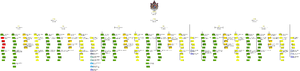
L’armée bavaroise était l’armée du duché, puis du royaume de Bavière. Elle a été intégrée à l’armée allemande après 1870. Elle a gardé des noms d’unité propres jusqu’à la Première Guerre mondiale.